Stanley Ocitti

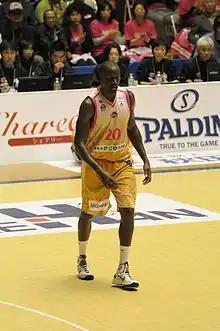
Ocitti with Akita Happinets in 2011

Stanley Ocitti (sometimes referred to as Stanley Ochaya Ocitti) (born 28 May 1980) is a Ugandan former professional basketball player. He played for the Aomori Watts Sports Club of the bj league in Japan. Ocitti is one of Uganda's most prominent basketball figures.